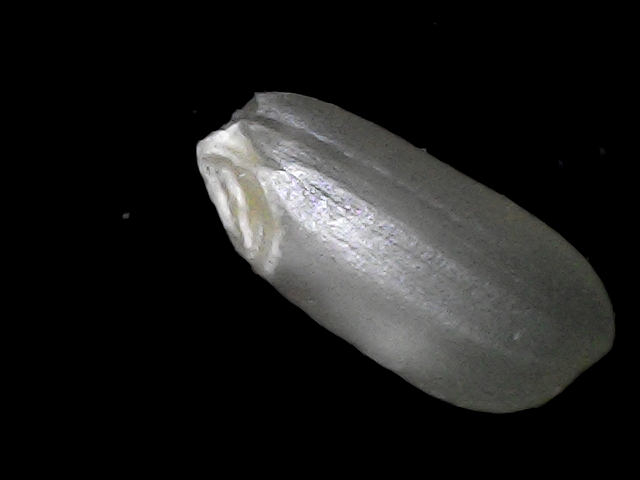
Rice variety: BD33